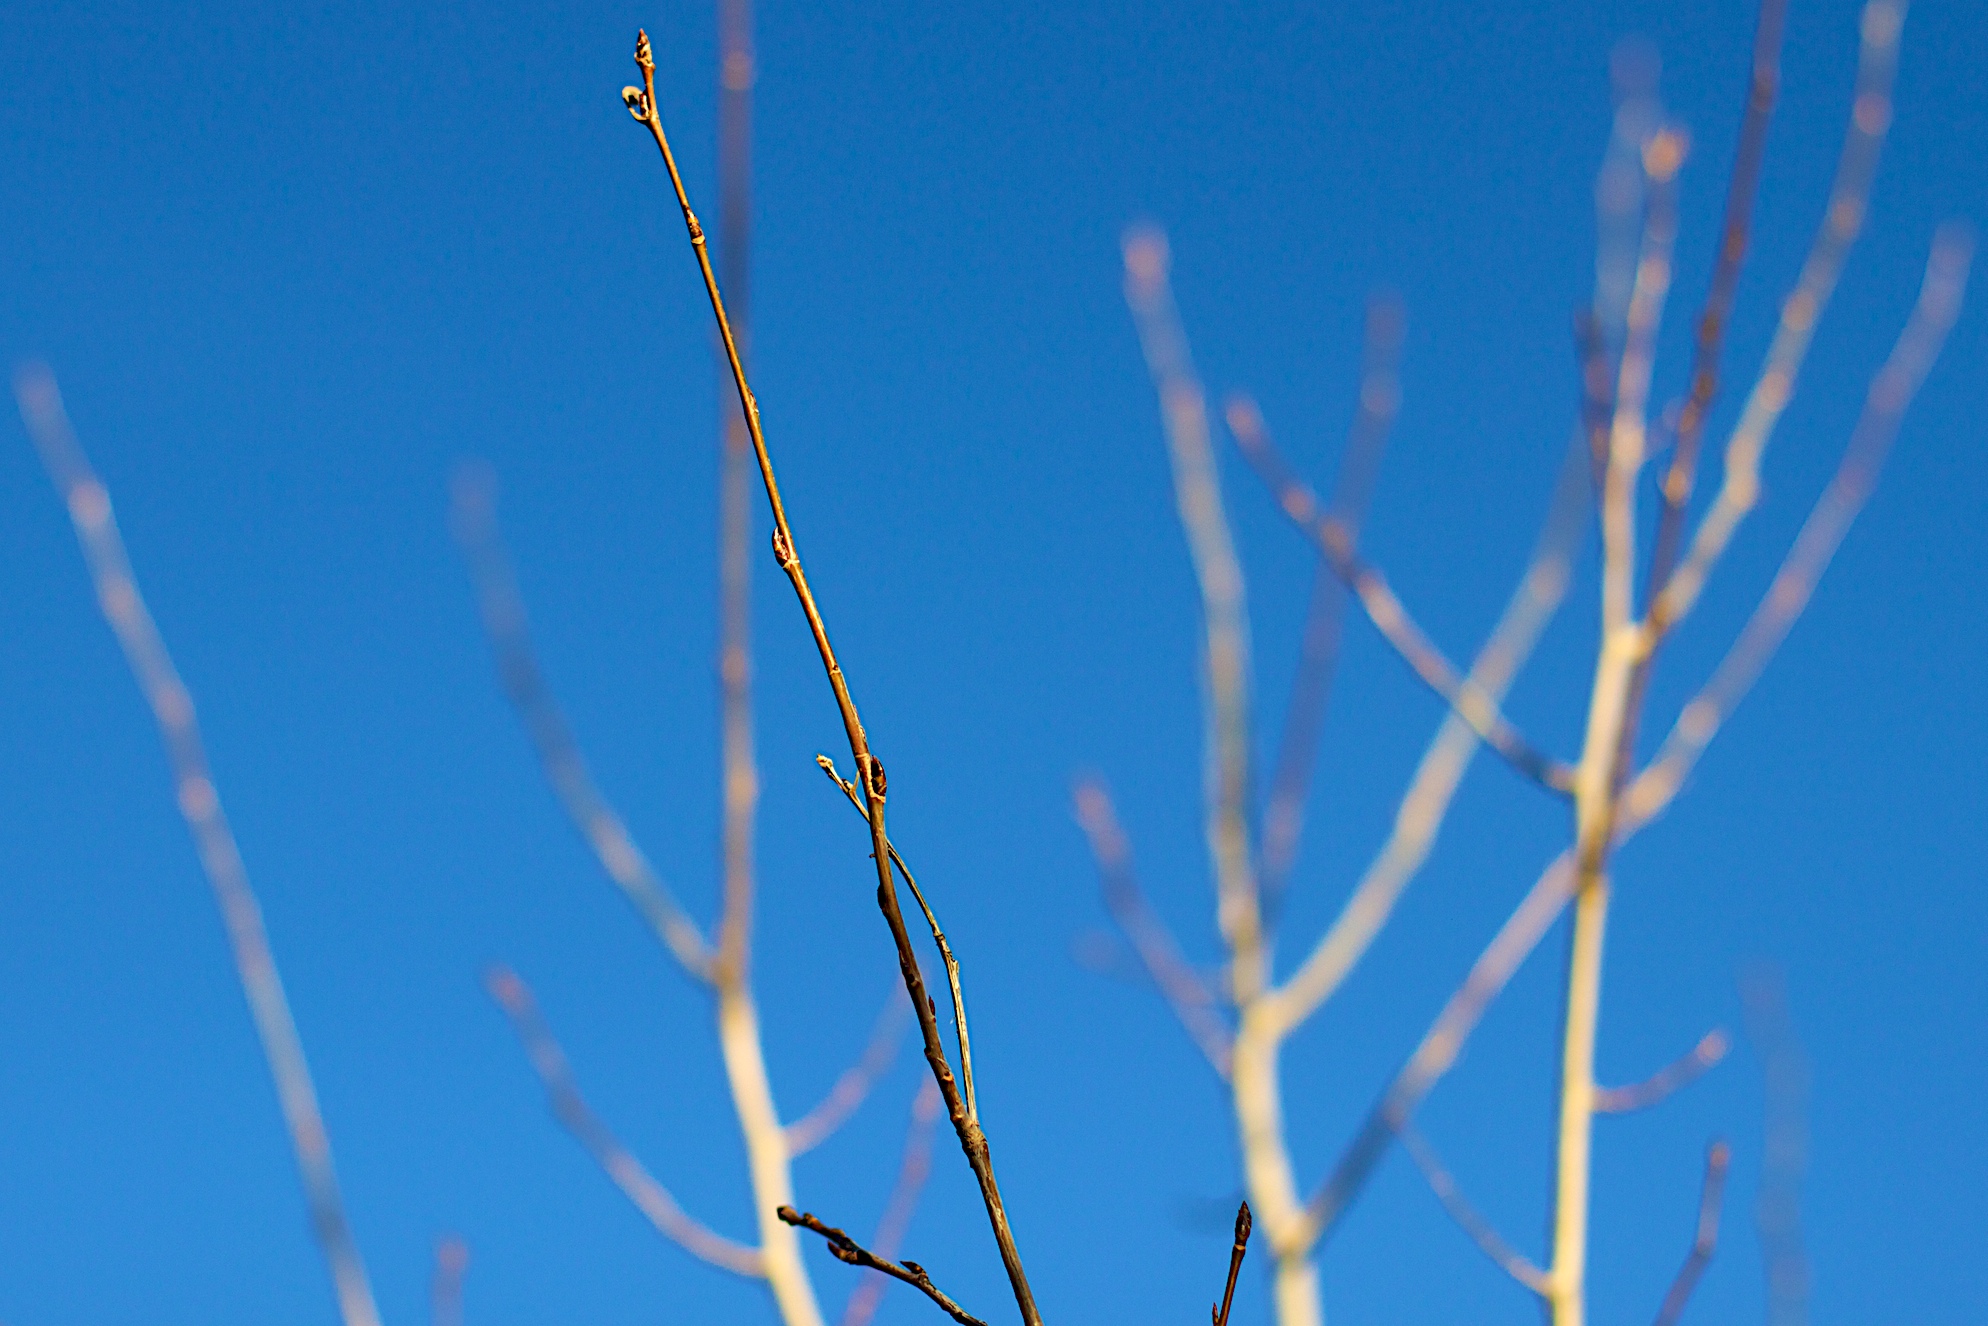
tree, water, grass, branch, plant, sky, sunlight, leaf, flower, wind, frost, line, reflection, blue, twig, close up, 2009365, moisture, macro photography, grass family, atmosphere of earth, plant stem